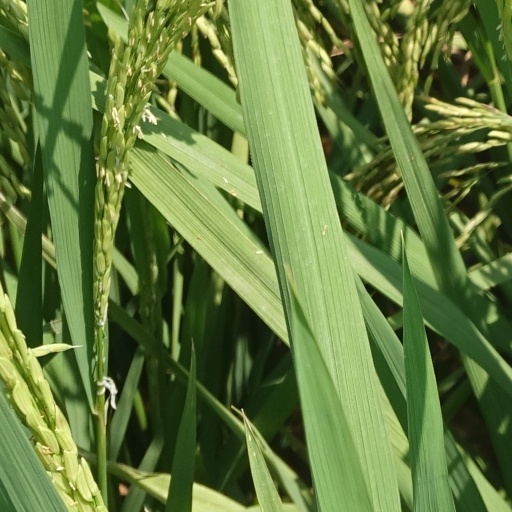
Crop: rice